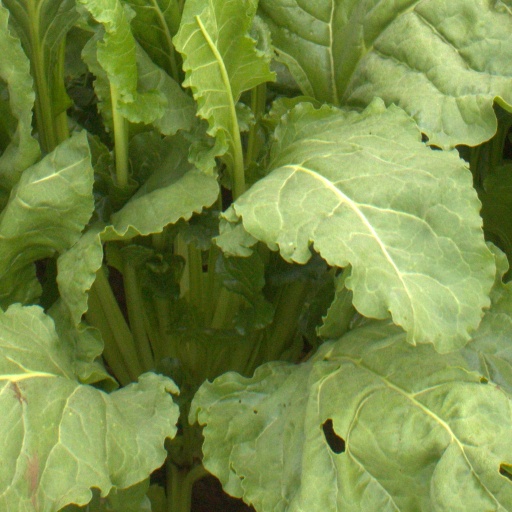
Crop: sugar beet